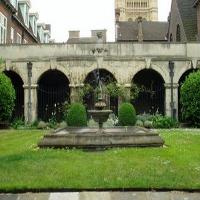
Weather: cloudy or overcast